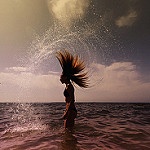
Scene: Outdoor